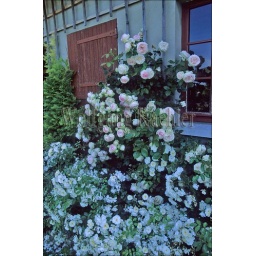
France, normandy, near honfleur, calvados distillery, roses and window